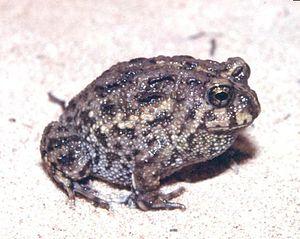
Odontophrynus americanus est une espèce d'amphibiens de la famille des Odontophrynidae.